Great Leap Forward

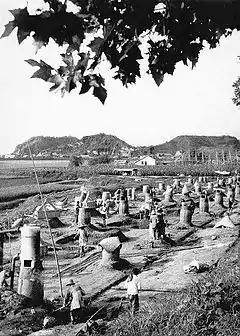
Backyard furnaces in the countryside, 1958

The Great Leap Forward sought to revive folk technologies, including in the area of steel production. China's steel industry faced a shortage of imported iron and calls to increase production of "native iron" had begun in 1956. Efforts to improve steel production were a major focus of the Great Leap Forward. By mid-1958, the Chinese state began promoting indigenous metallurgical methods and the proliferation of "folk furnaces". This was an effort to increase steel production without increased investment costs.